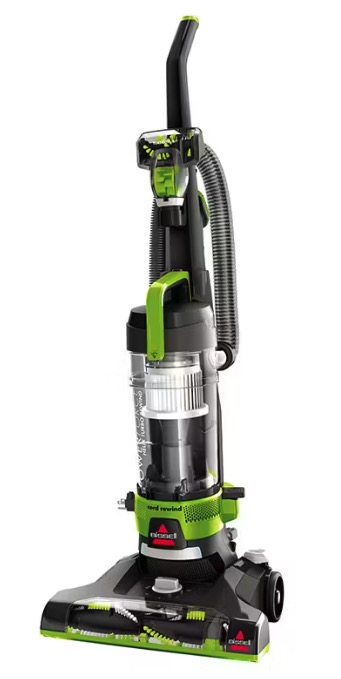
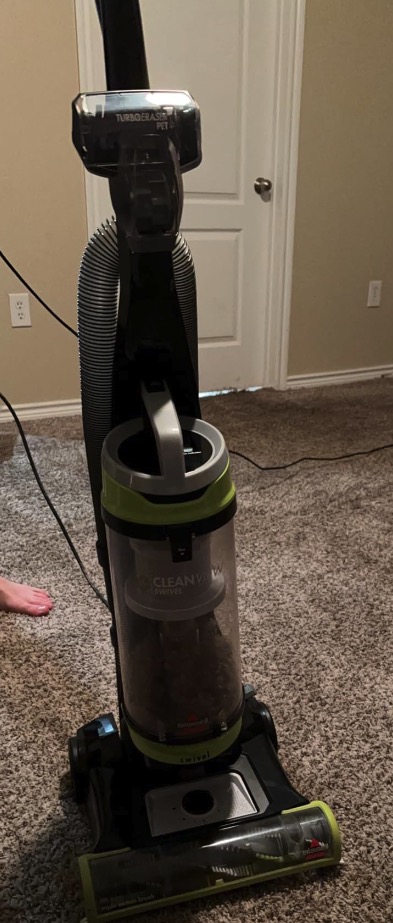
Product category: items_vacuum
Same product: no